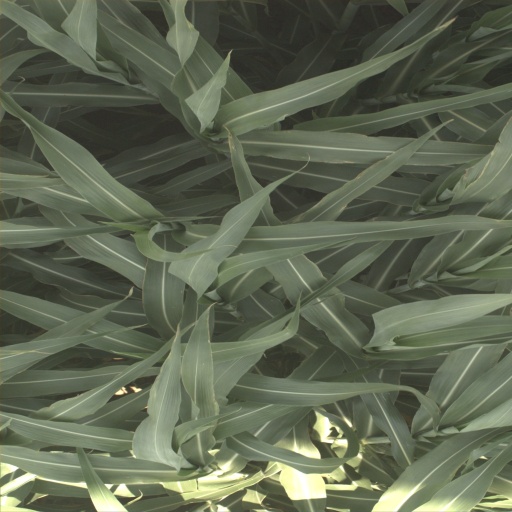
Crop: sorghum